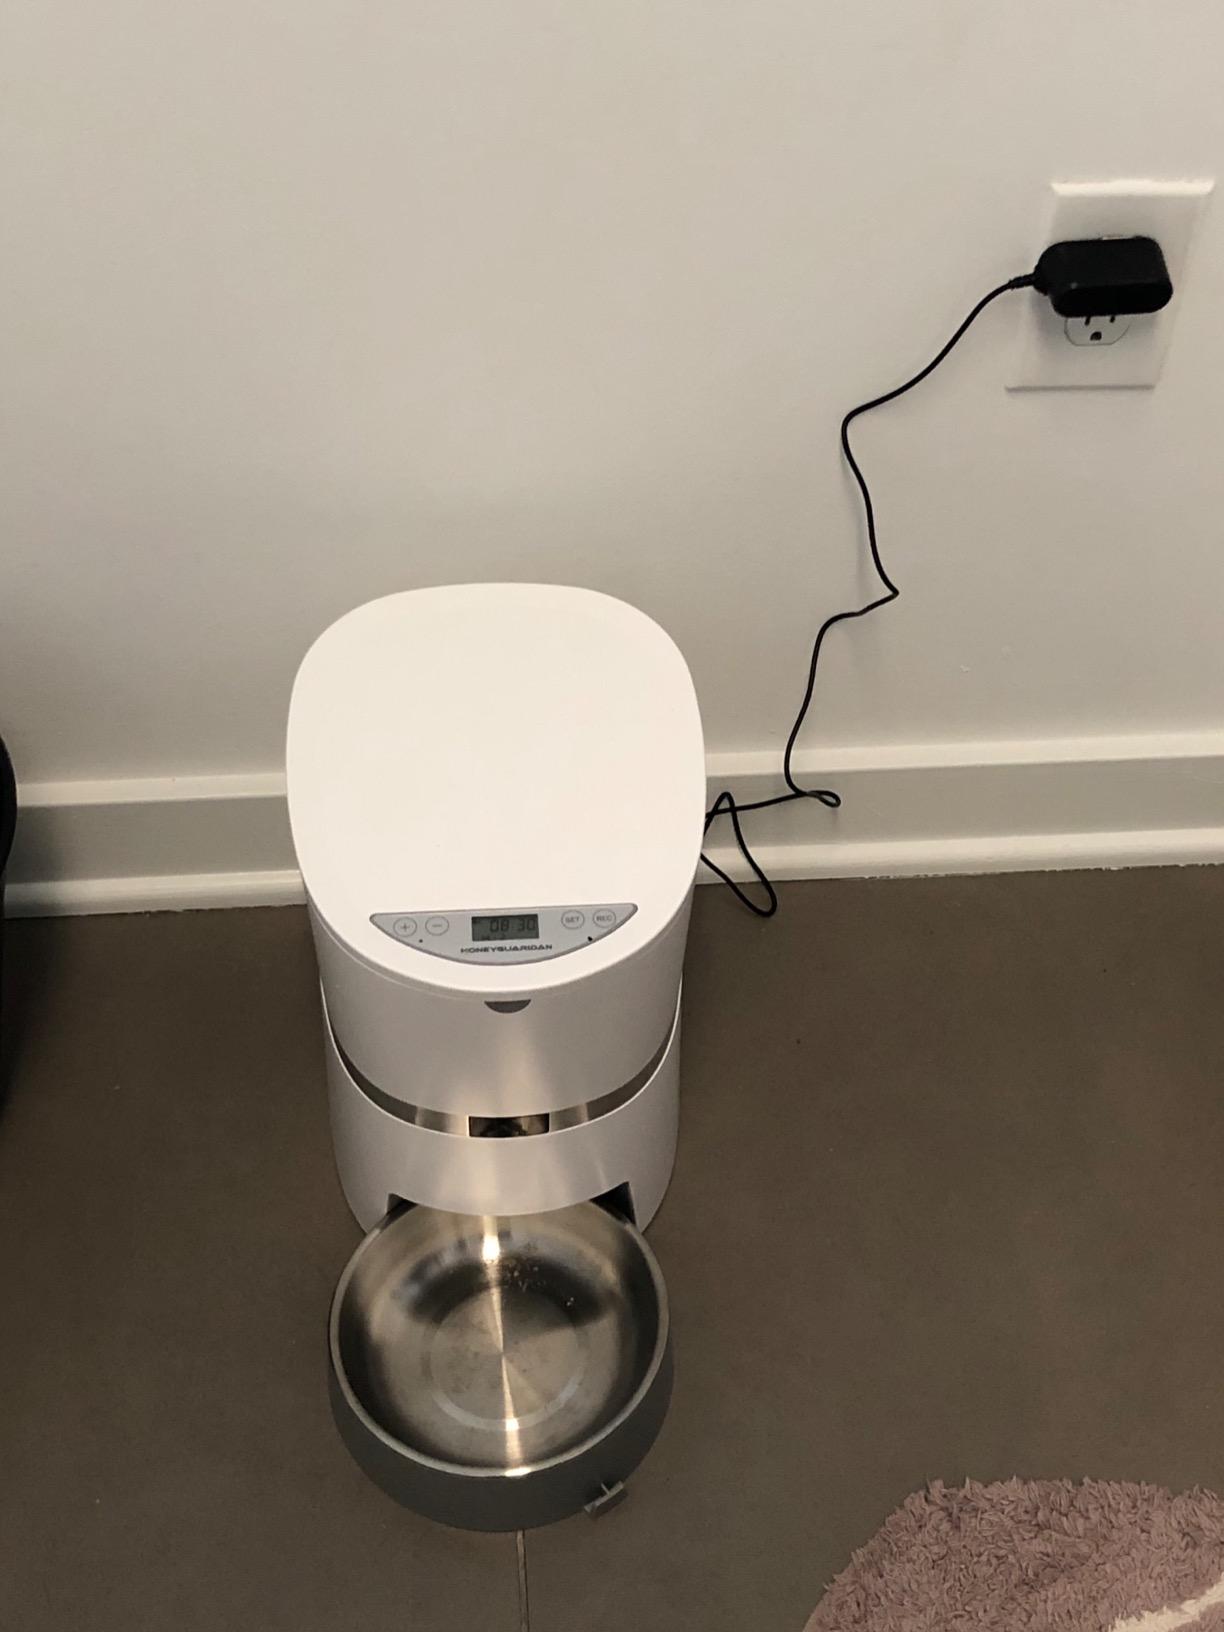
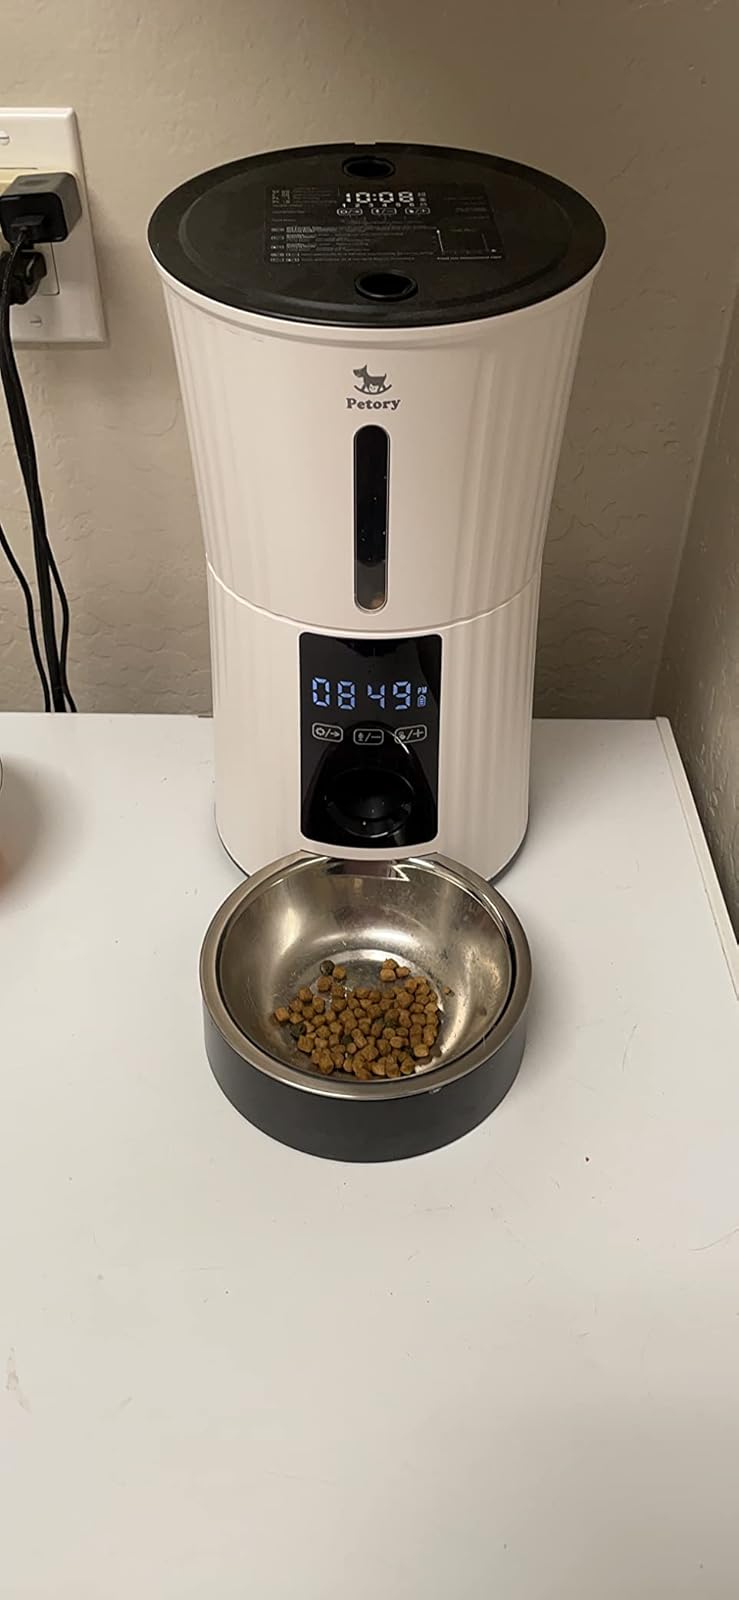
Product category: items_feeder
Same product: no